Missile Boat (wargame)

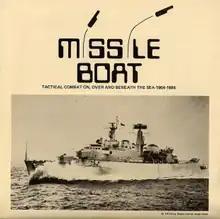

Missile Boat, subtitled "Tactical Combat On, Over and Beneath the Sea 1964-1984", is a board game published by Rand Game Associates (RGA) in 1974 that simulates naval combat using ships and weaponry from the mid-1960s to the mid-1980s.